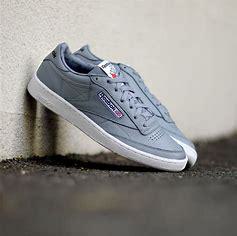
Brand: Reebok
Model: Club C